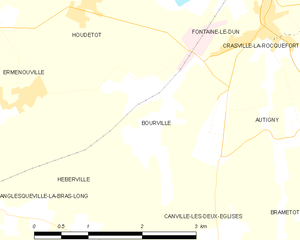
Carte des communes françaises Bourville